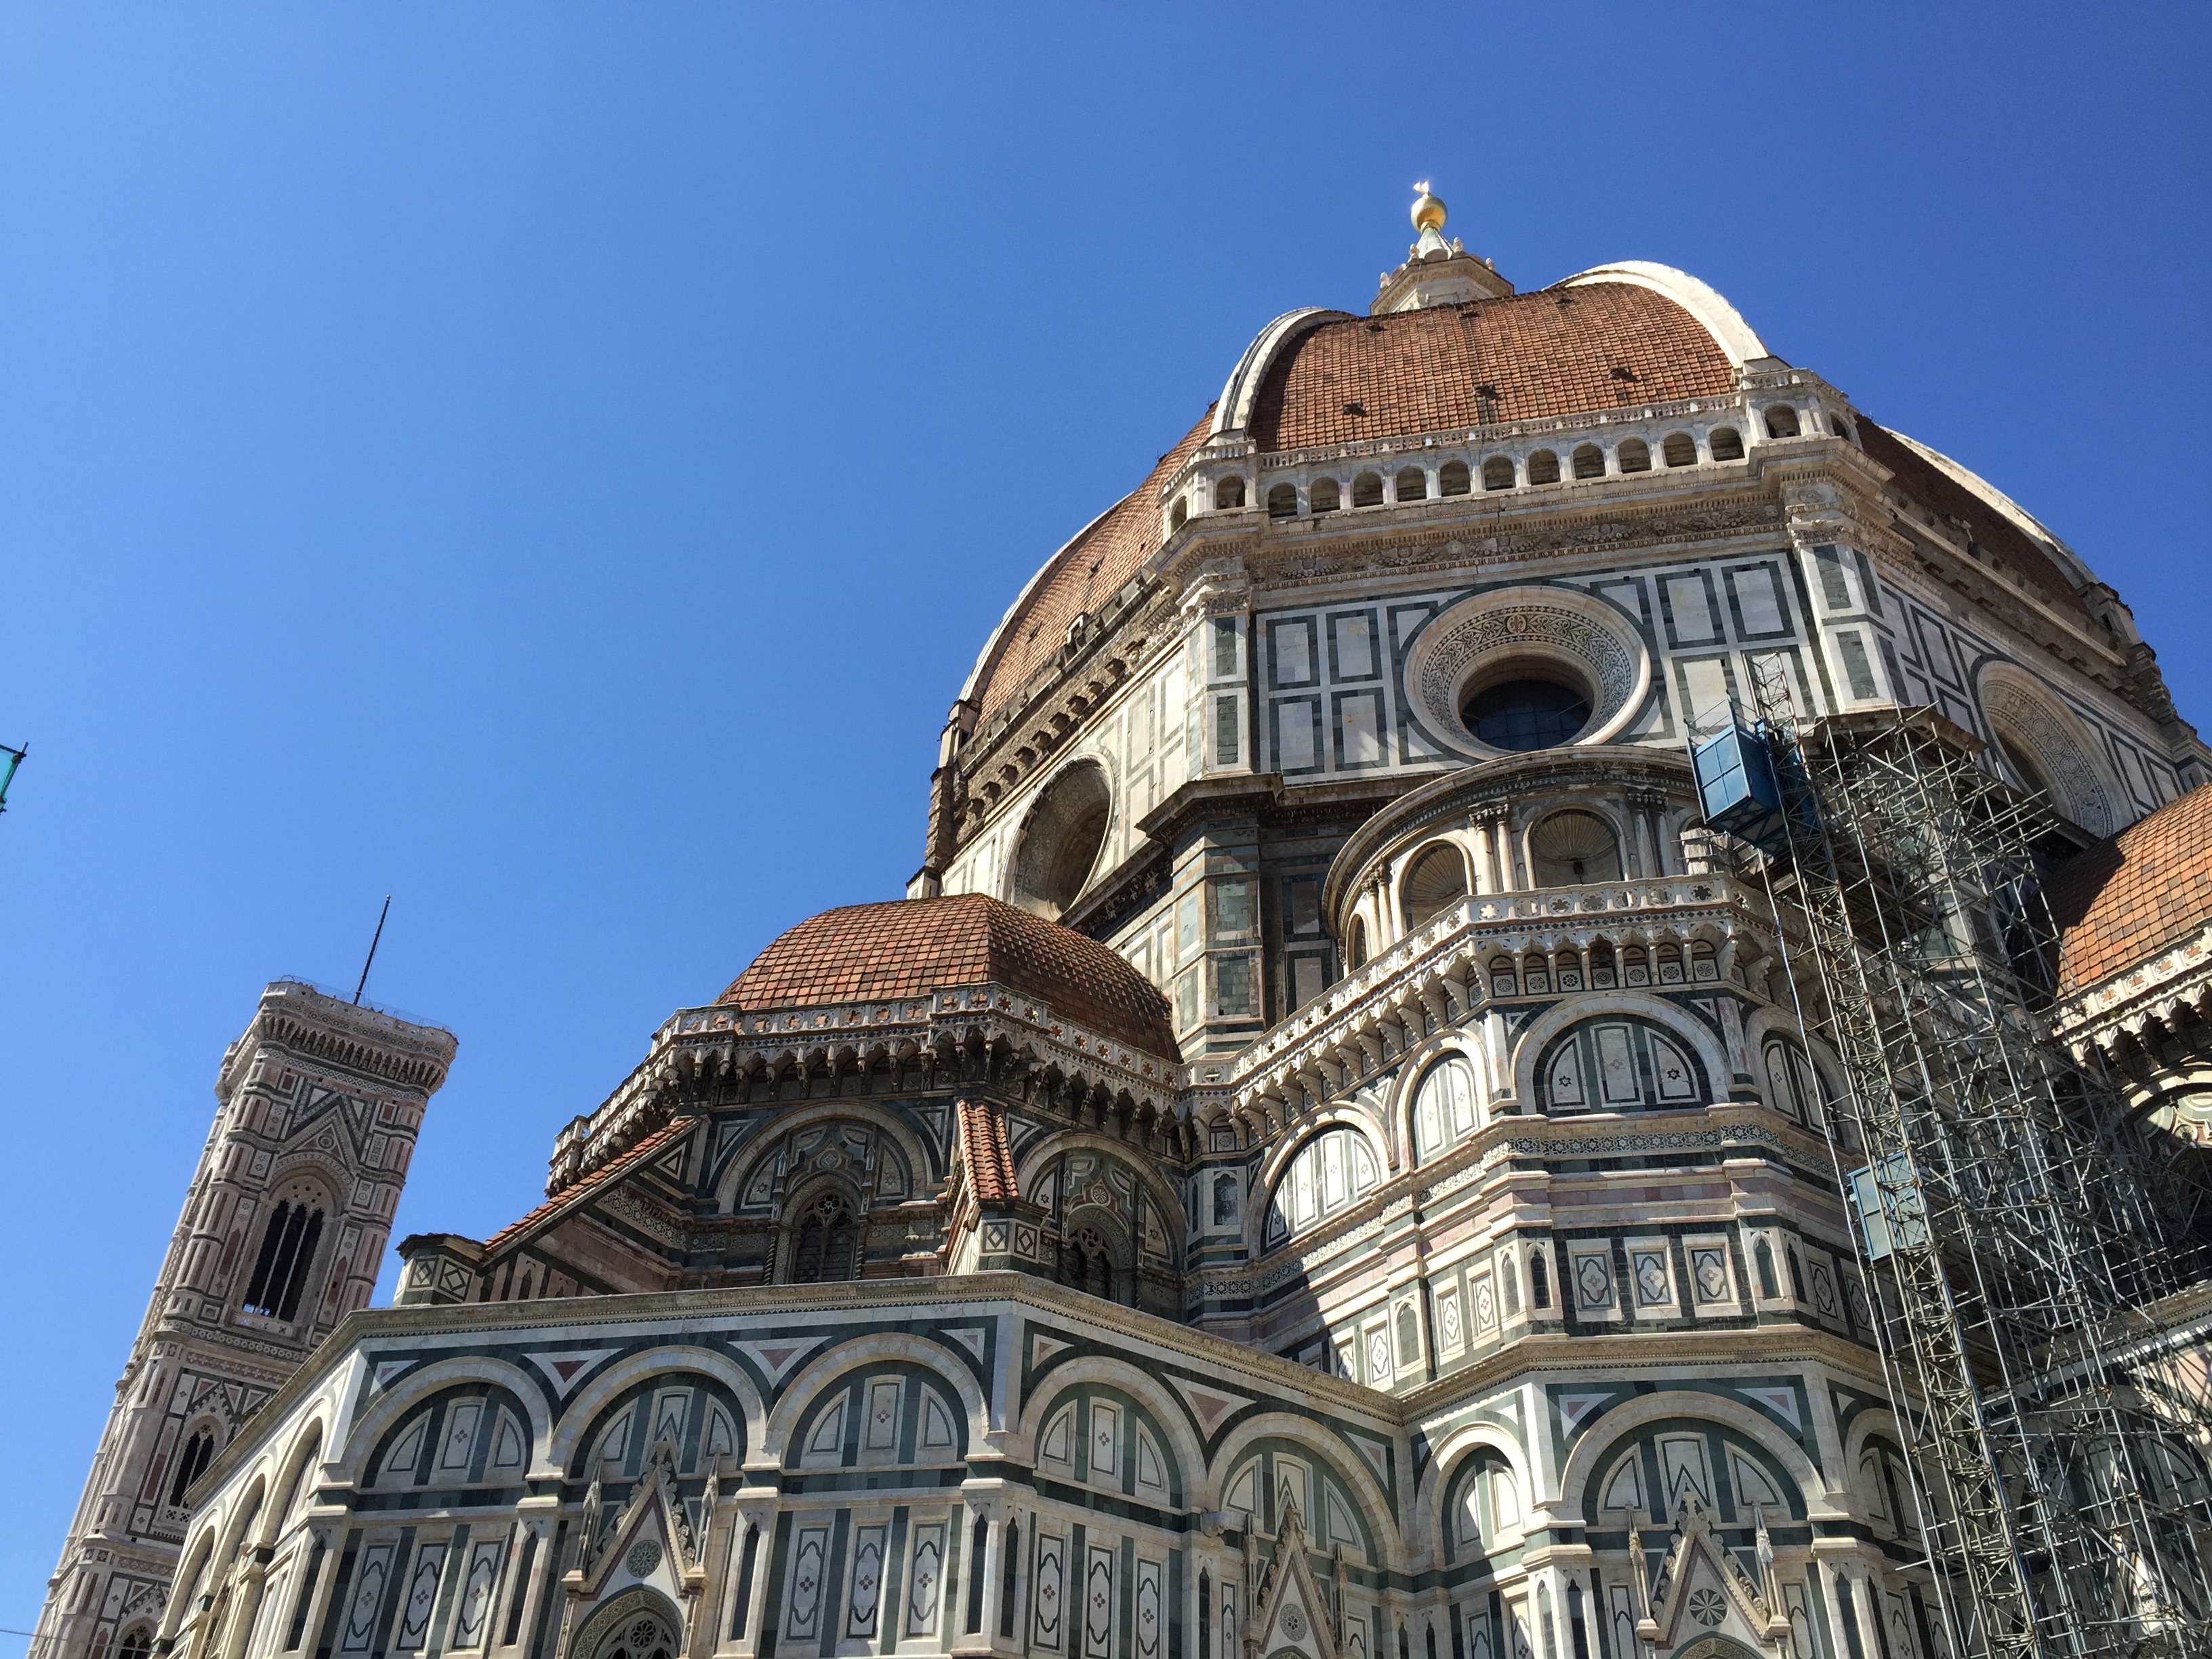
architecture, building, landmark, tuscany, facade, church, cathedral, place of worship, spire, synagogue, basilica, dome, florence, duomo, gothic architecture